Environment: lab
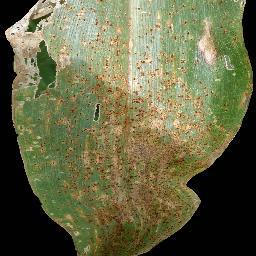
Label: common_rust